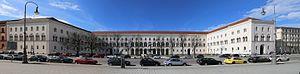
L’université Louis-et-Maximilien de Munich est une université allemande, fondée en 1472 à Ingolstadt et transférée en 1826 à Munich.